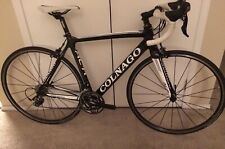
Vehicle type: Bikes